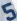
Number: 5